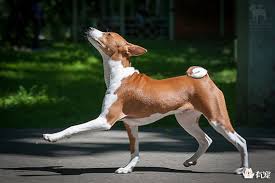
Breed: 243-n000103-basenji